United States Air Force Special Reconnaissance

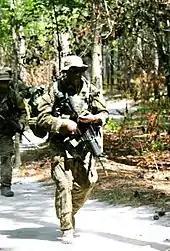
Fort Bragg, North Carolina, SOWT trainee at the Combat Controller School/Special Operations Weather Apprentice Course (CCS/SOWAC) (U.S. Air Force photo)

Special Reconnaissance (SR), formerly Special Operations Weather Technician or Team (SOWT), is conducted by trained Air Force personnel assigned to Special Tactics Squadrons of the United States Air Force Special Operations Command who operate deep behind enemy lines to conduct covert direction of air and missile attacks, place remotely monitored sensors, and support other special operation units. Like other special operations units, SR units may also carry out direct action (DA) and unconventional warfare (UW), including guerrilla operations. As SOWTs they were tactical observer/forecasters with ground combat capabilities and fell under the Air Force Special Tactics within the Air Force Special Operations Command (AFSOC). The mission of a Special Operations Weather Technician was to deploy by the most feasible means available into combat and non-permissive environments to collect and interpret meteorological data and provide air and ground forces commanders with timely, accurate intelligence. They collect data, assist mission planning, generate accurate and mission-tailored target and route forecasts in support of global special operations, conduct special weather reconnaissance and train foreign national forces. SOWTs provided vital intelligence and deployed with joint air and ground forces in support of direct action, counter-terrorism, foreign internal defense, humanitarian assistance, special reconnaissance, austere airfield, and combat search and rescue.